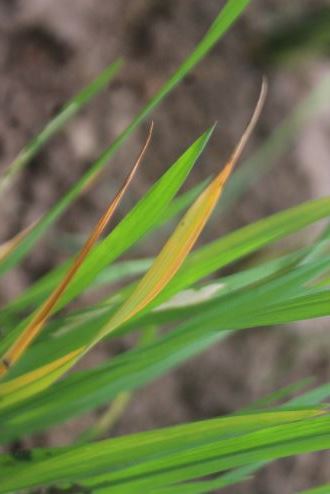
Disease: Tungro